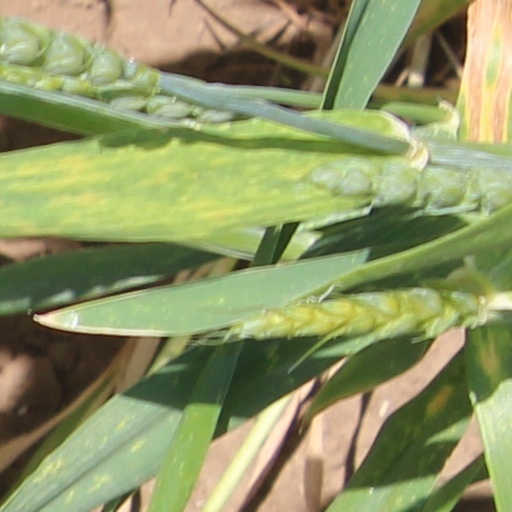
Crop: wheat